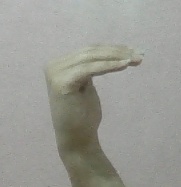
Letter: haa